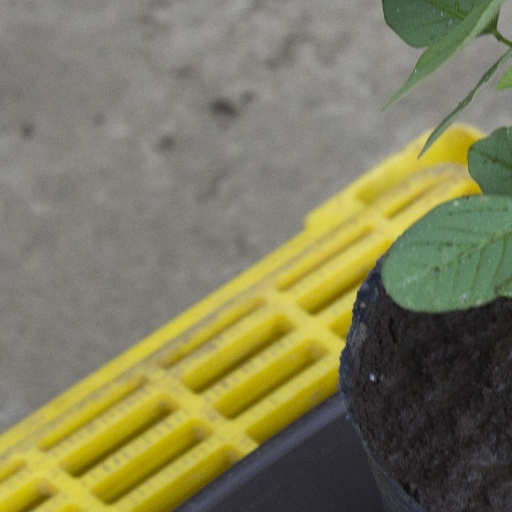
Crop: soybean